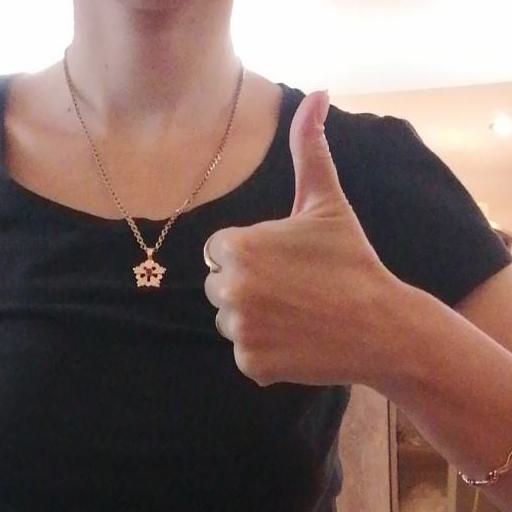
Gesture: like